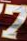
Number: 7